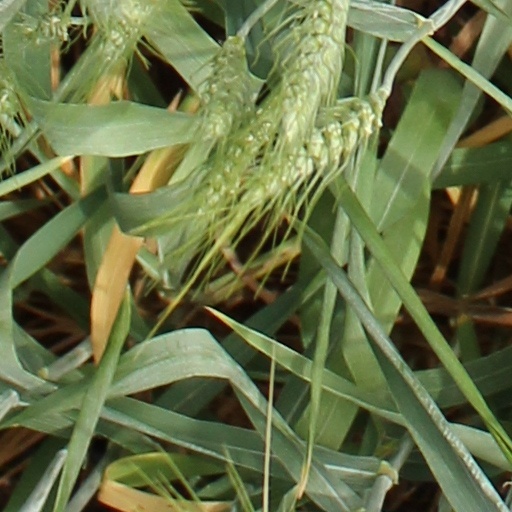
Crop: wheat